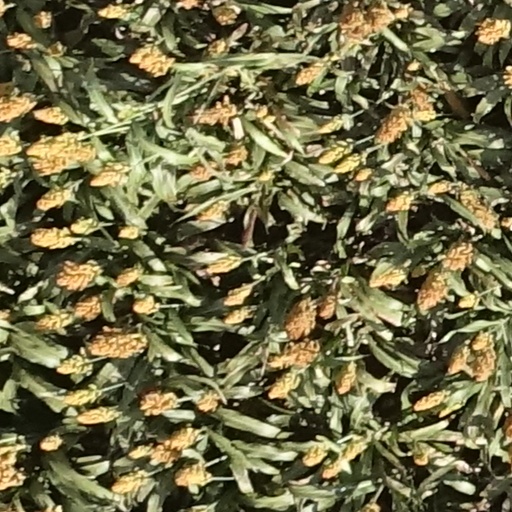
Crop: sorghum